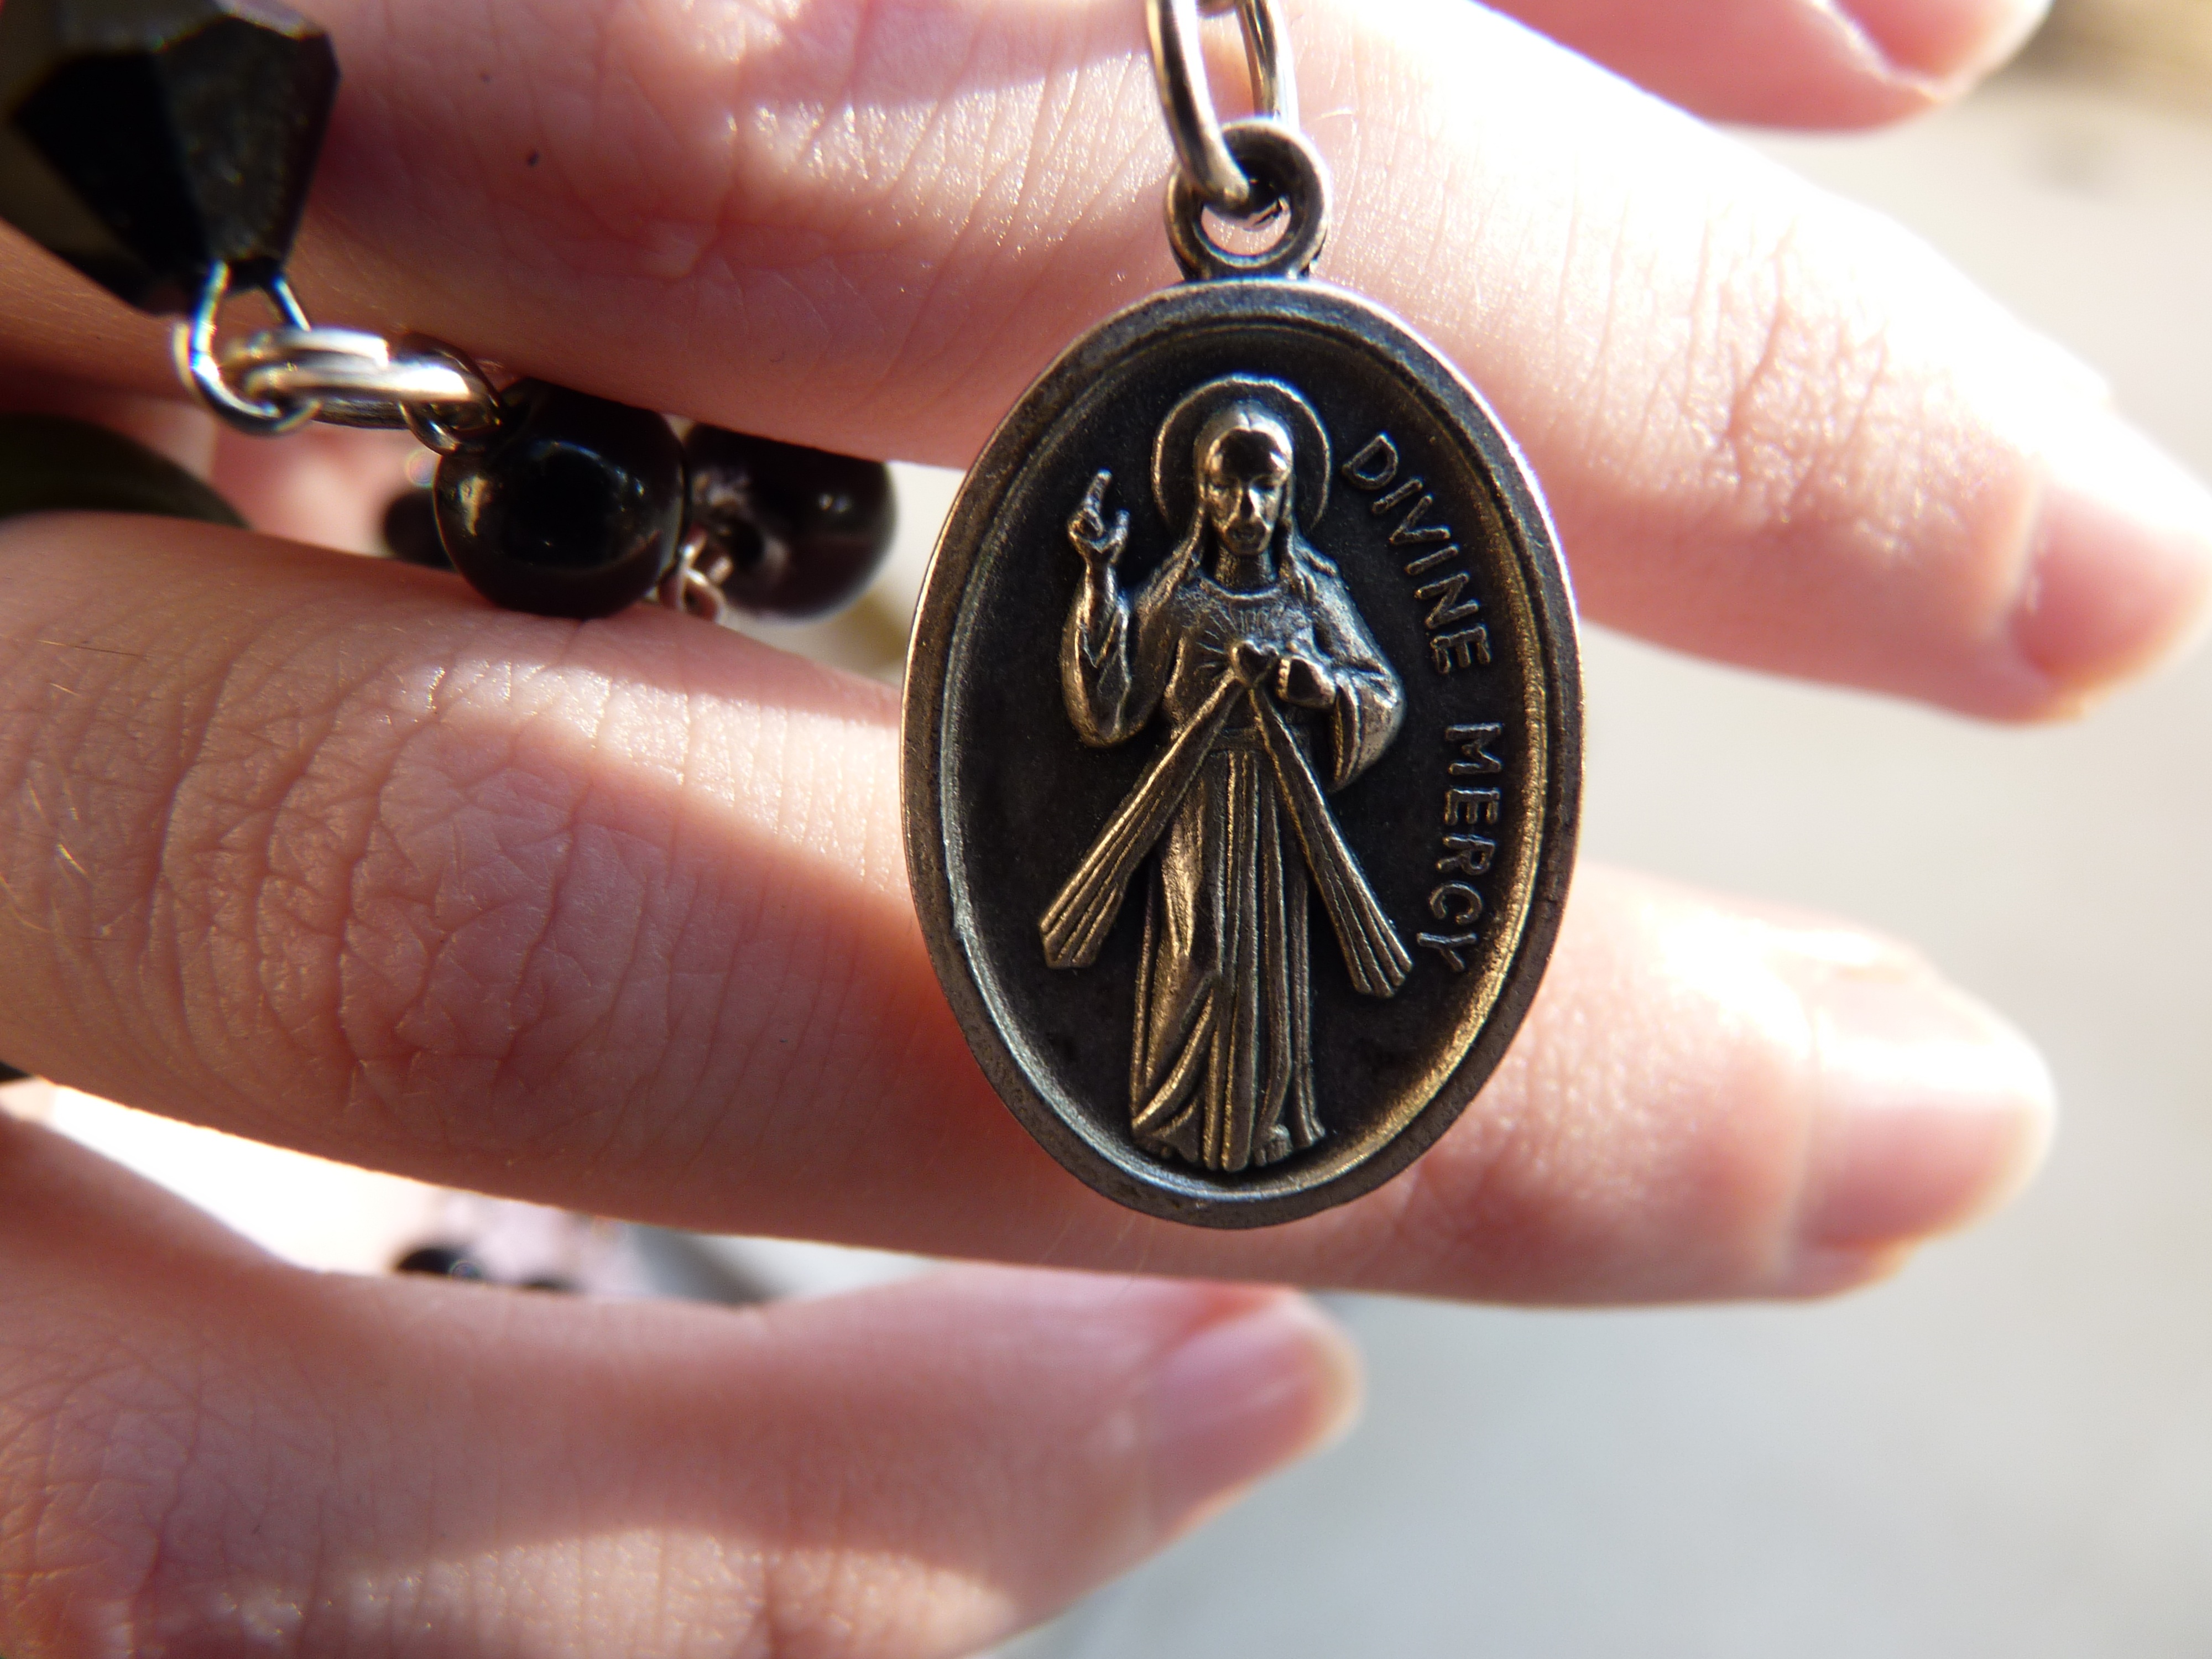
hand, ring, finger, religion, church, christian, jewellery, catholic, silver, faith, rosary, pendant, locket, fashion accessory, divine mercy